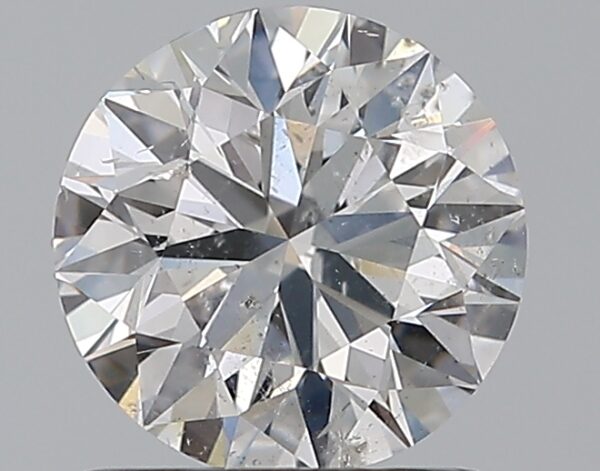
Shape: round
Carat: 1
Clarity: SI2
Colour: E
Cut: EX
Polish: EX
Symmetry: VG
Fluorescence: N
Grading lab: IGI
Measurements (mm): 6.34 x 6.29 x 4.01